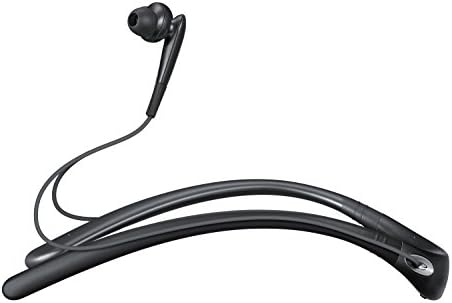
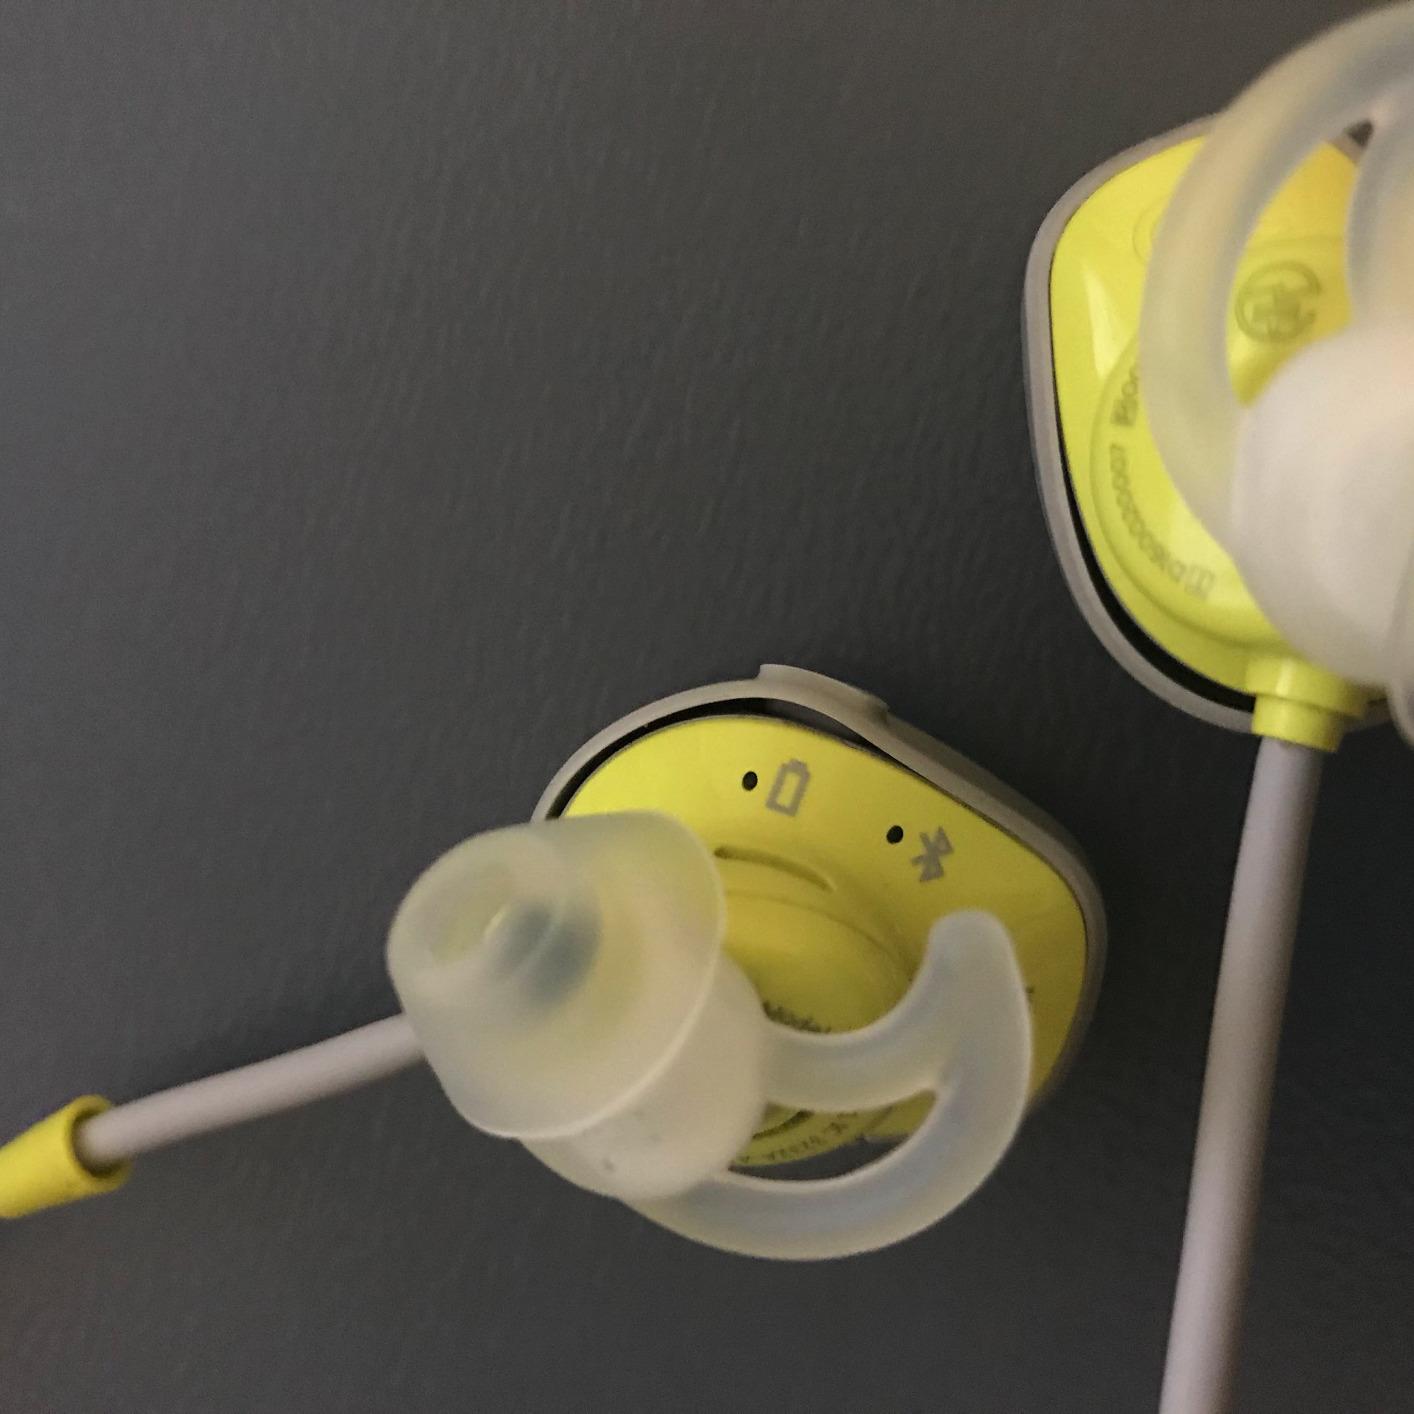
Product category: headphones
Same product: no